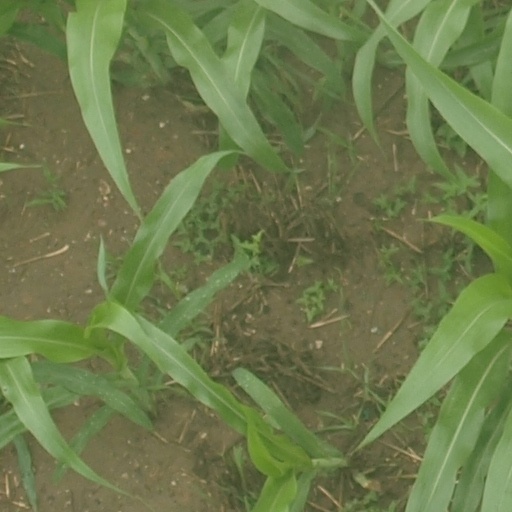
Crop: maize; corn